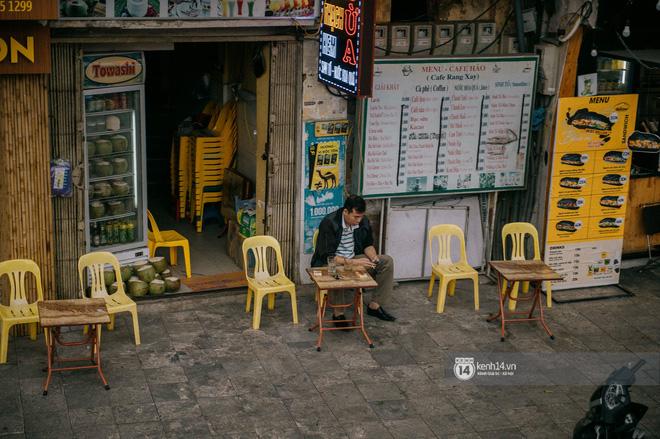
một người đàn ông đang ngồi ở trước một quán nước